Airbus A220

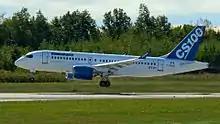
The CS100 took off for its maiden flight from Mirabel Airport in Quebec on 16 September 2013.

The CS100 (FTV1) took off for its maiden flight from Bombardier's facility at Montréal–Mirabel International Airport in Quebec on 16 September 2013. After reconfiguration and software upgrades, FTV1 flew for the second time on 1 October. The FTV2 completed its first flight on 3 January 2014, while the planned entry-into-service date was delayed into the second half of 2015 due to certification testing issues. On 29 May 2014, the FTV1 suffered an uncontained engine failure and flight testing of the four FTVs was subsequently suspended until an investigation could be completed. The incident kept Bombardier from displaying the CSeries at one of the most important aerospace events in that year, Farnborough Airshow. On 7 September, flight testing was resumed after the engine problem had been isolated to a fault in the lubrication system. On 18 September, Bombardier relocated the FTV4 to Wichita, Kansas (USA) joined FTV3 at the "Bombardier Flight Test Center" to take advantage of better weather for flight testing.